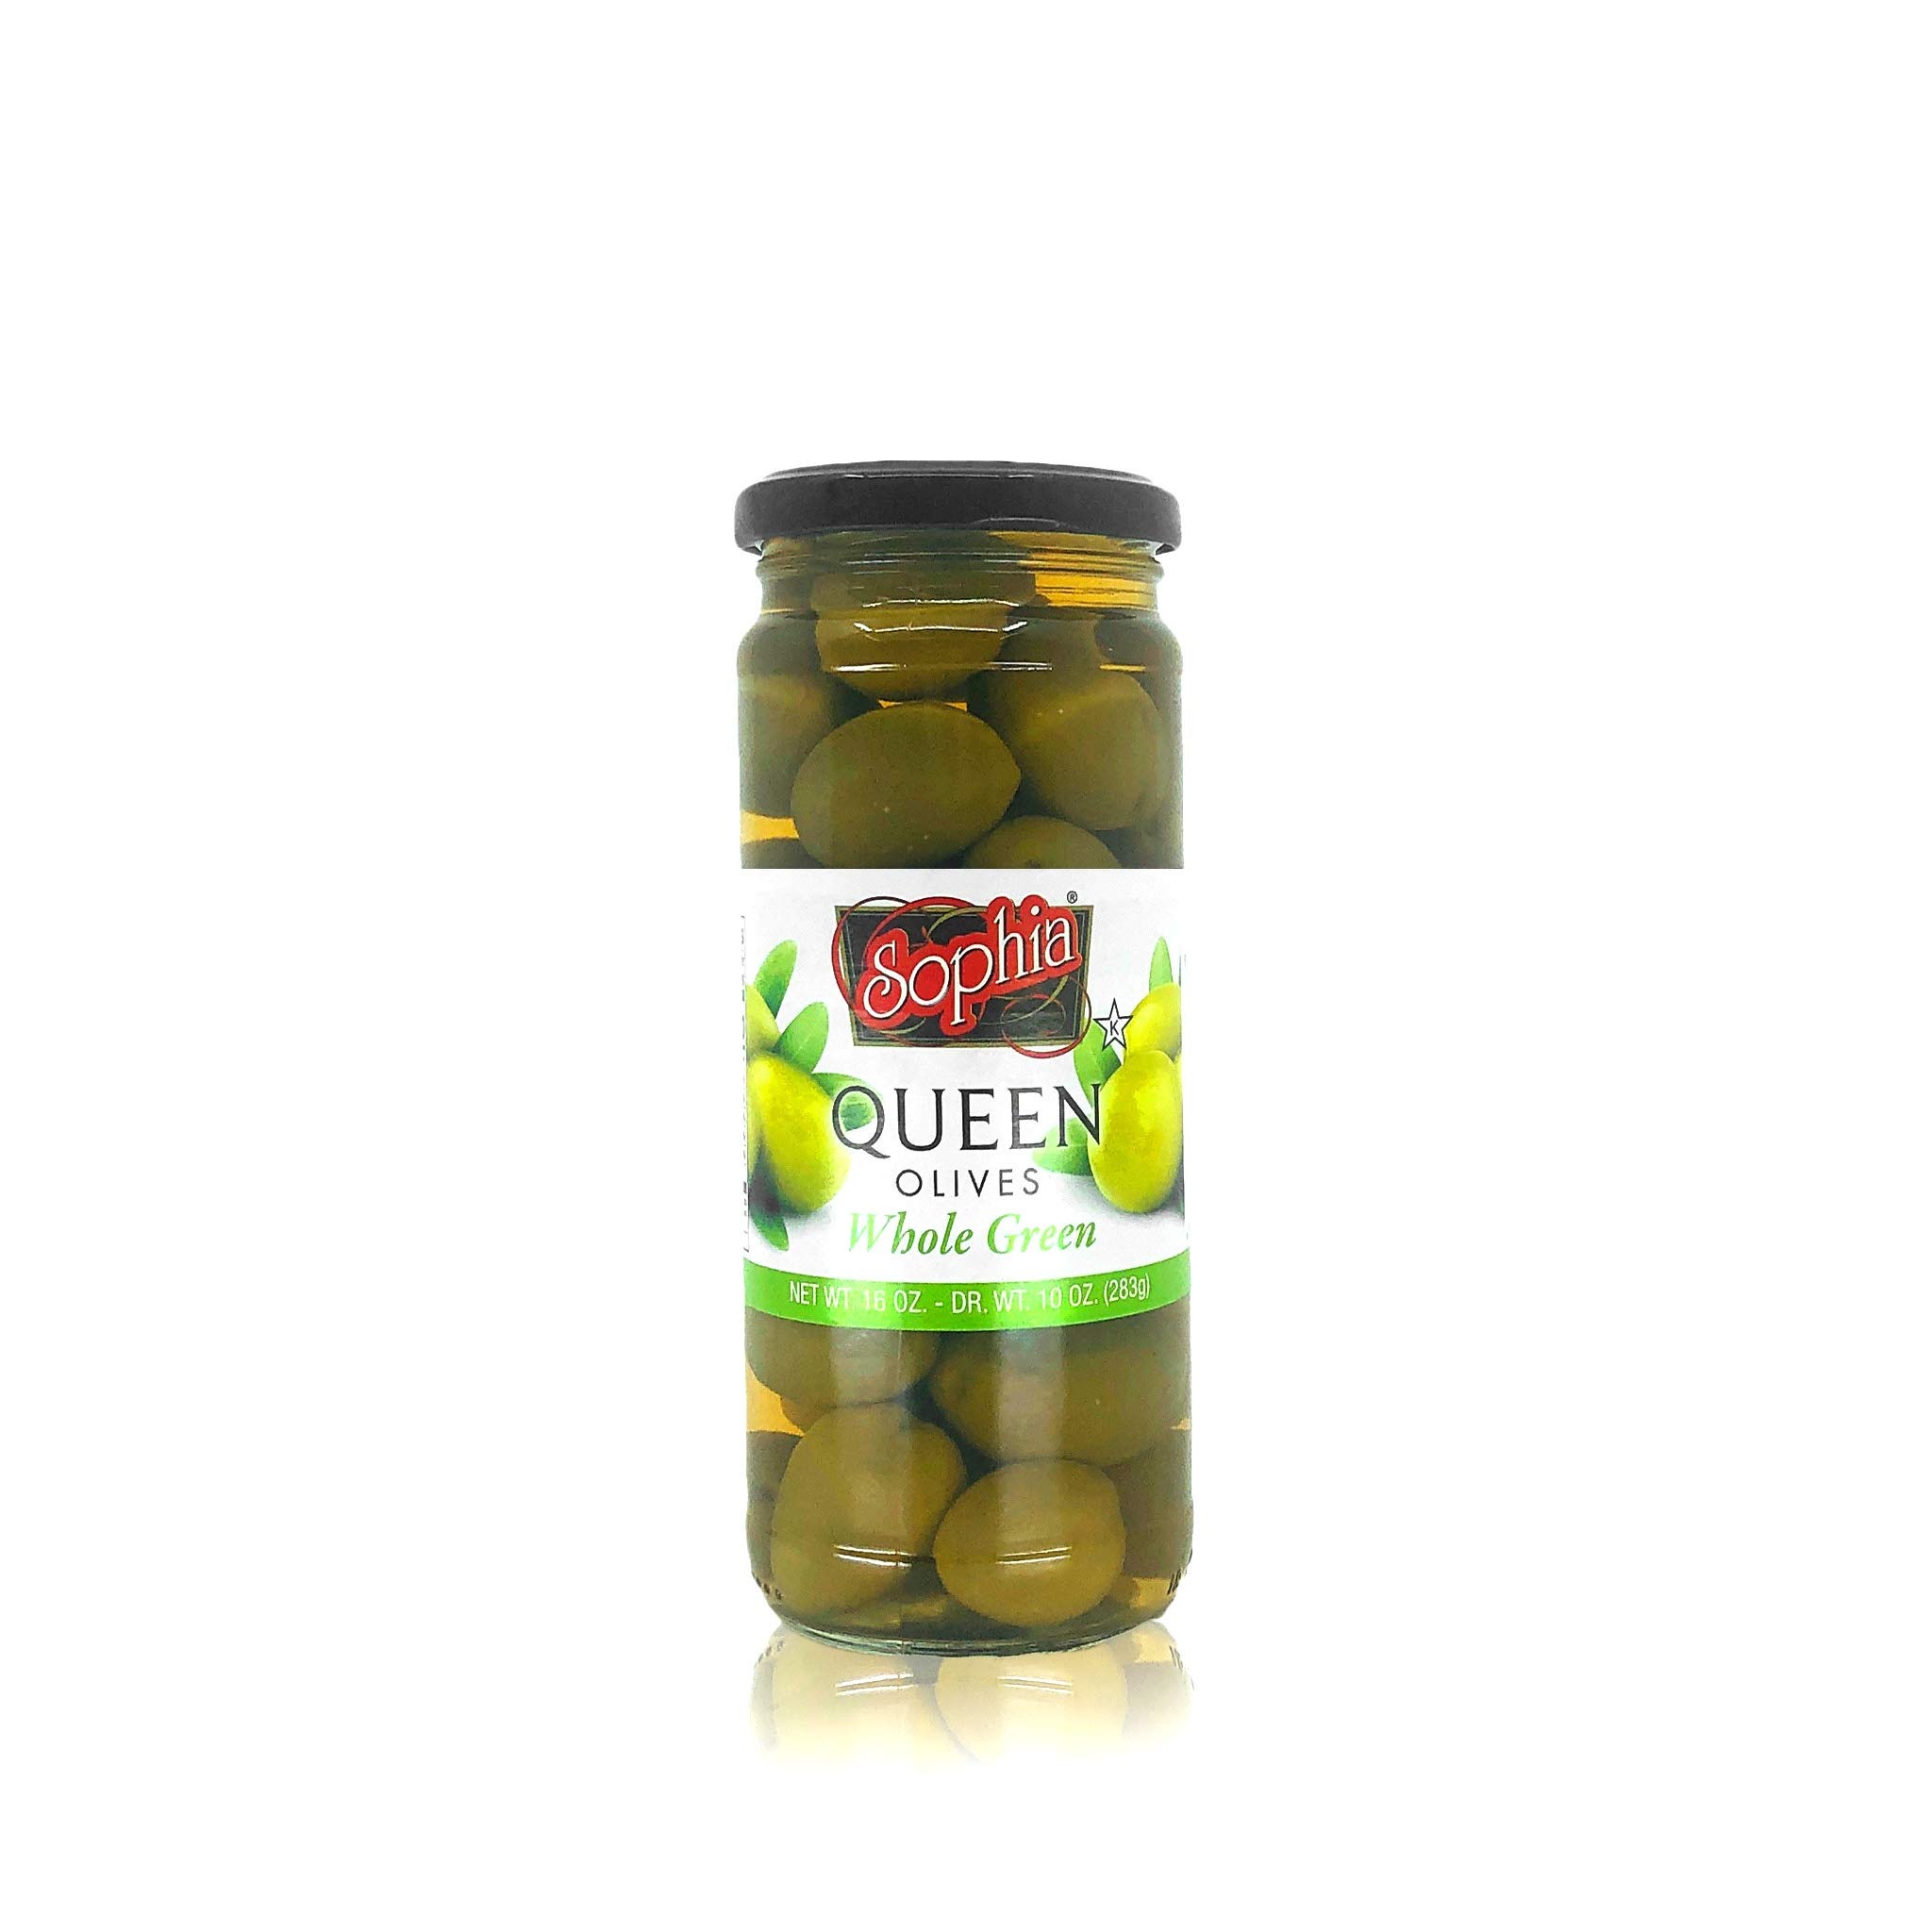
Item Name: Sophia Olives - Spanish Green Whole 16oz (4-pack)
Bullet Point 1: Large, meaty Spanish Queen olives grown and harvested in Spain
Bullet Point 2: Perfect skewered in your favorite cocktails
Bullet Point 3: Excellent served alone as a snack or in Spanish recipes
Bullet Point 4: Pimento stuffed for extra punch of flavor!
Product Description: Large, meaty Spanish Queen olives grown and harvested in Spain
Value: 4.0
Unit: Count

Price: 25